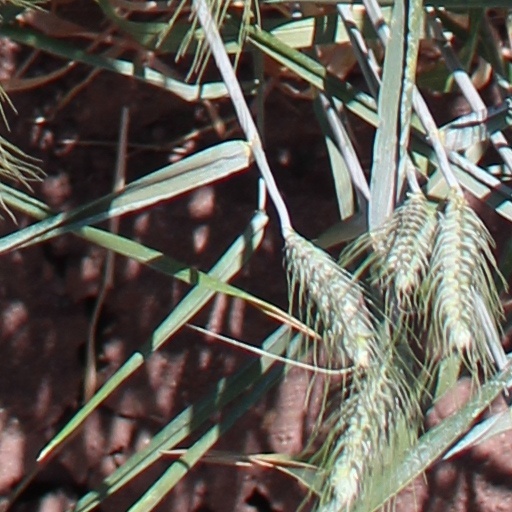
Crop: wheat